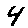
Label: 4